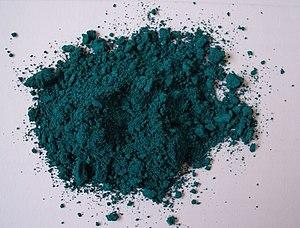
Le bleu de cobalt est un groupe de pigments minéraux synthétiques bleus constitués d'aluminate de cobalt. Le premier bleu de cobalt a été fabriqué en 1802 par le chimiste français Louis Jacques Thénard. Les bleus de cobalt correspondent dans le Colour Index aux références de pigments bleus PB 28, PB 36 et accessoirement aux PB 72, 346, 347, 361. Plusieurs autres pigments bleus, connus sous leurs noms particuliers, contiennent du cobalt, notamment le très ancien smalt dit aussi bleu d'azur et le cæruleum.